Walther Bronsart von Schellendorff

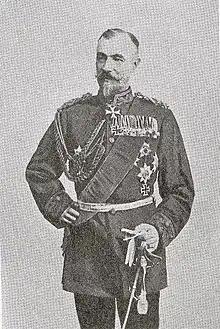
Walther Bronsart von Schellendorf

Walther Franz Georg Bronsart von Schellendorff (21 December 1833, in Danzig – 13 December 1914, at Gut Marienhof, Amt Güstrow, Mecklenburg), Dr. jur. h.c., was a Prussian General of the Infantry "à la suite", Adjutant-General to the Kaiser and King, and Prussian Minister of War.